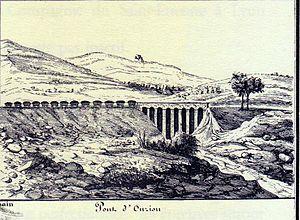
dessin
La Compagnie du chemin de fer de Saint-Étienne à Lyon construisit et exploita la ligne ferroviaire entre les deux villes éponymes. Concédée en 1827, sous la Restauration, elle est, chronologiquement, la seconde ligne de chemin de fer en France.